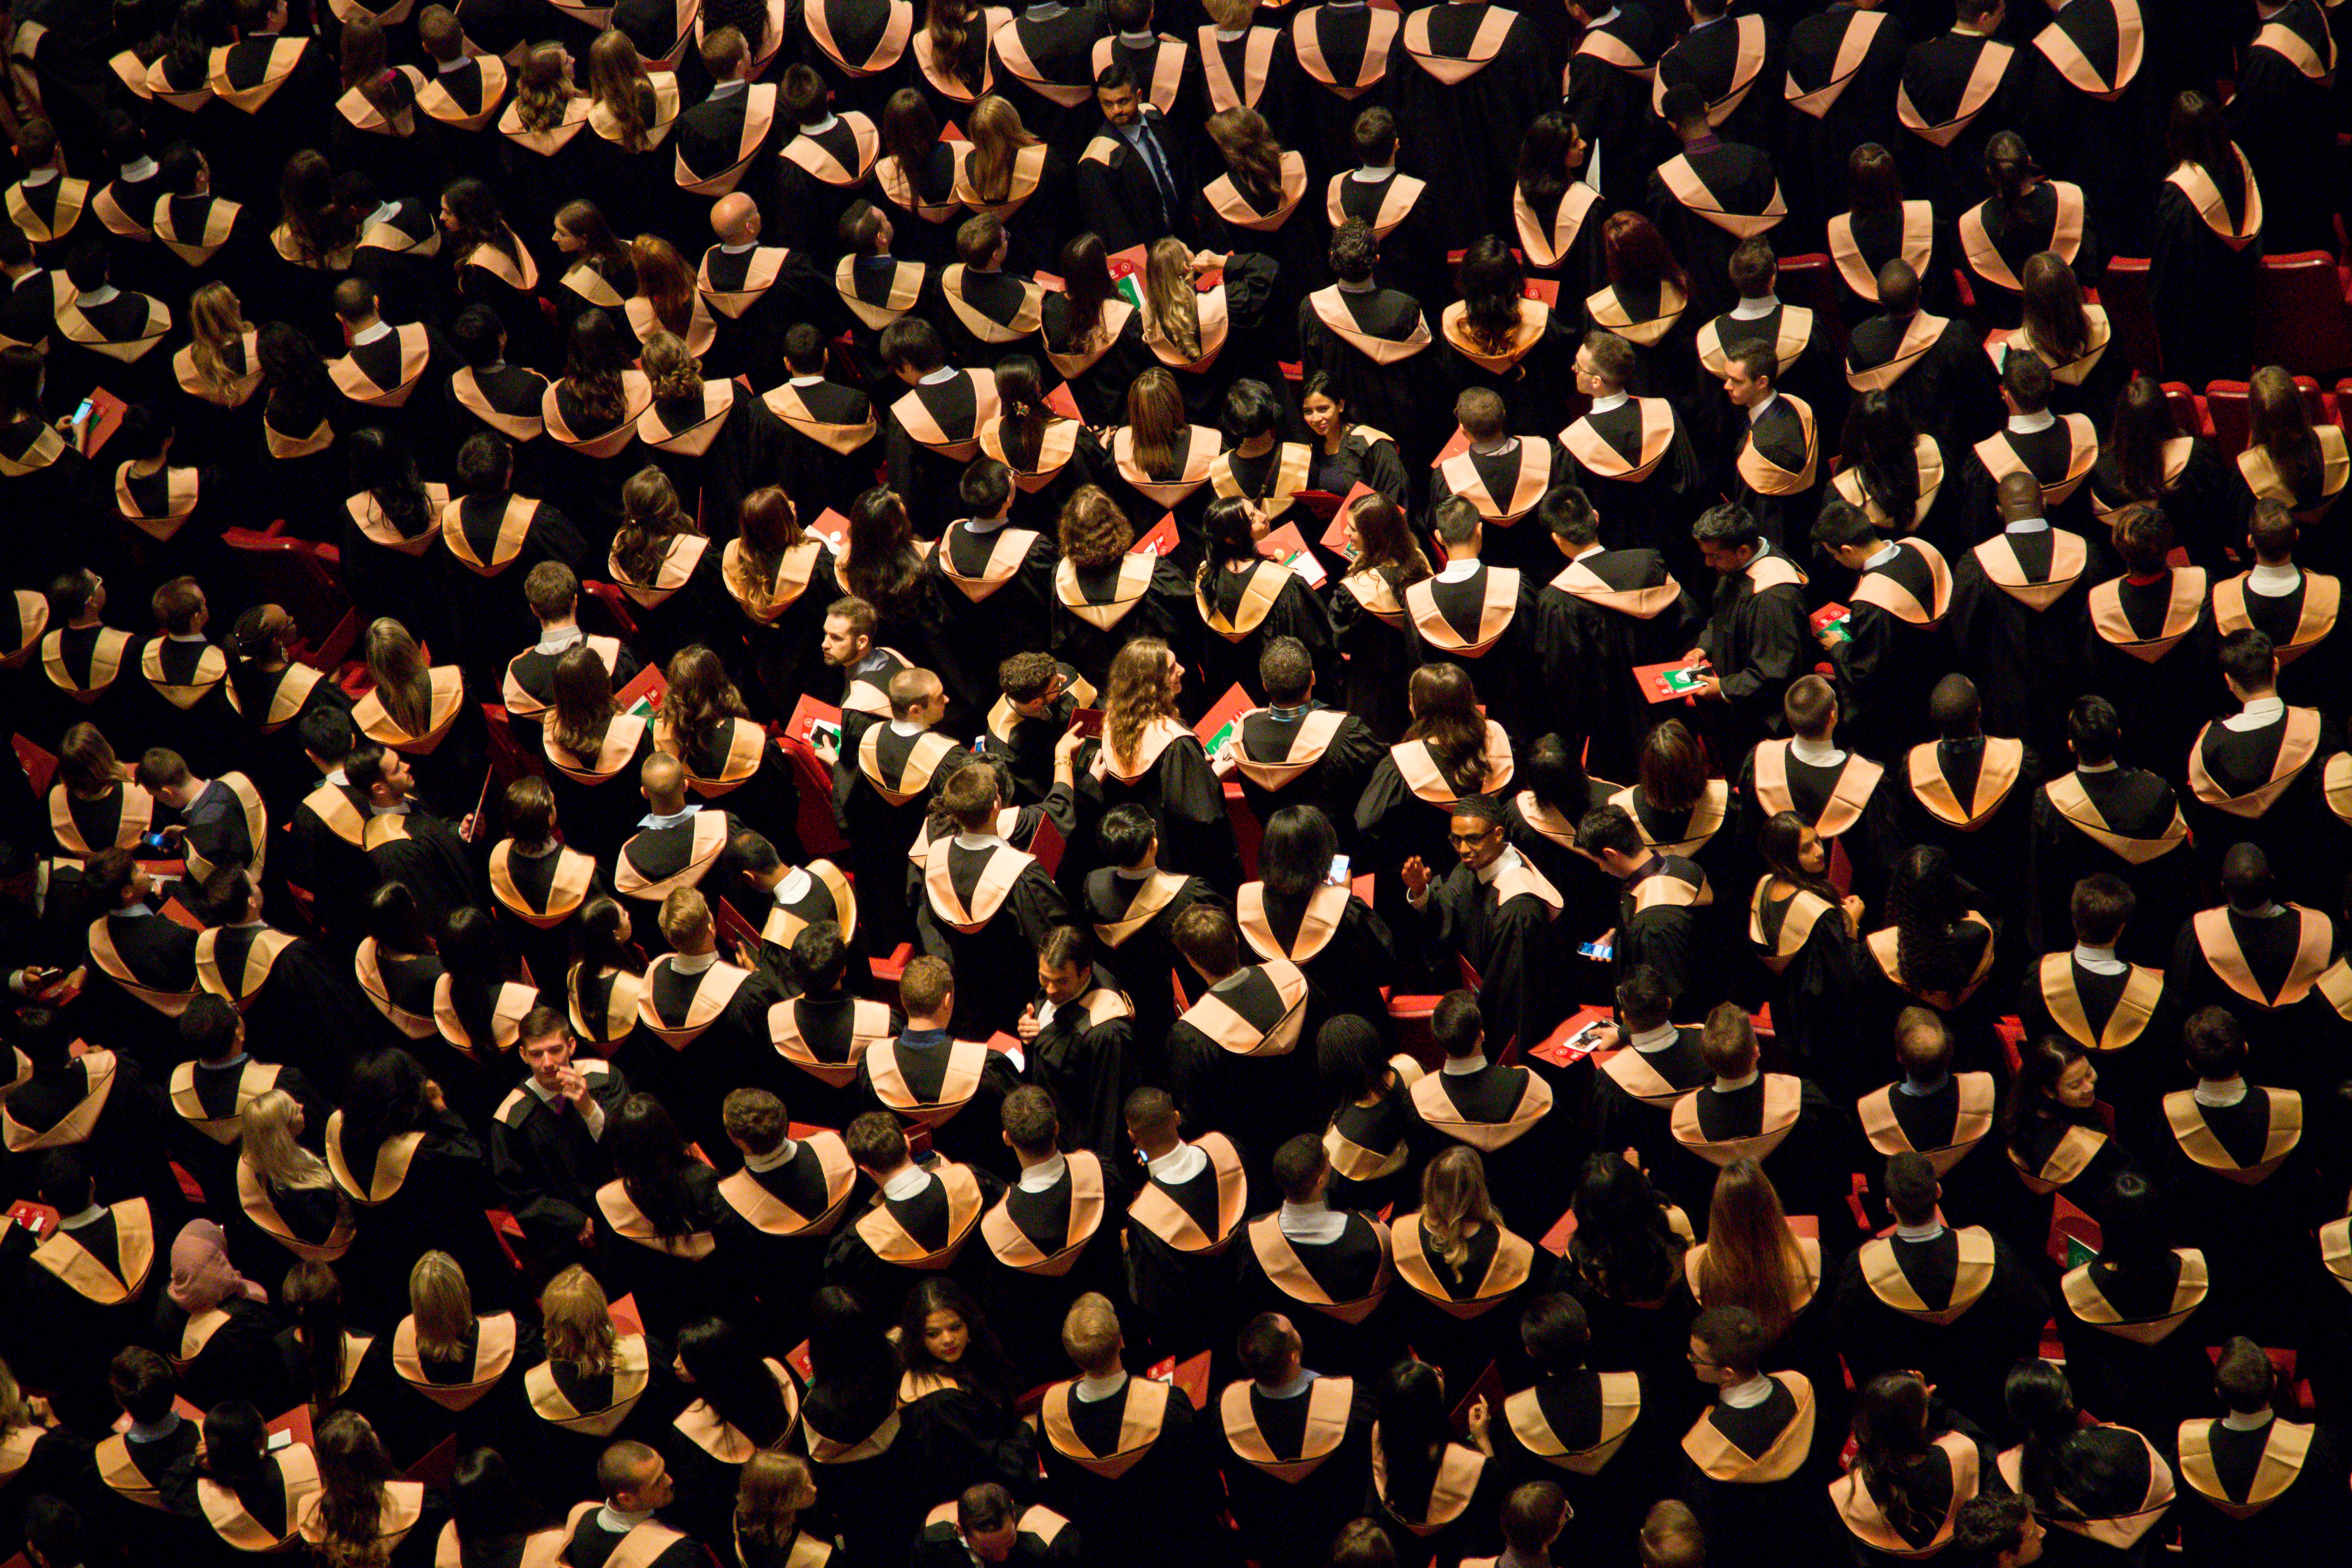
people, number, pattern, circle, font, ceremony, design, text, calligraphy, graduation, graduates